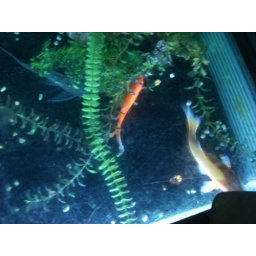
There were fish in the floor